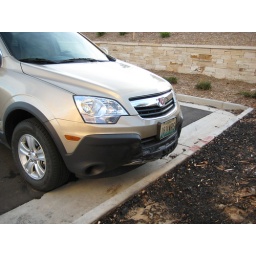
A grass fire at my hotel damaged my rental car back in April. A grass fire at my hotel damaged my rental car back in April.